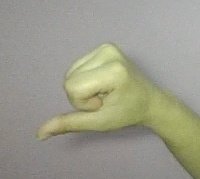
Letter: waw